Bethel

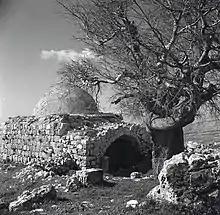
A domed structure in Bethel, 1945

William F. Albright first excavated a test pit in Bethel in 1927, while extensive excavations were conducted at Beitin by Albright and James L. Kelso in 1934, which continued under the direction of Kelso in 1937, 1954, 1957, and 1960.